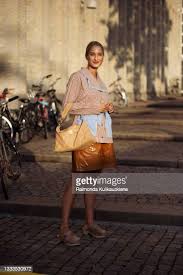
Label: Clog